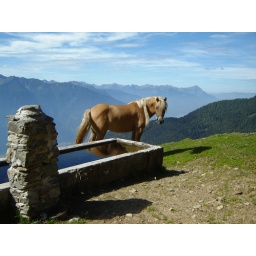
Cavallo avelignese al mattino, nei pressi di una malga (Sondrio) Avelignese horse in the morning, near a mountain &amp;quot;malga&amp;quot;